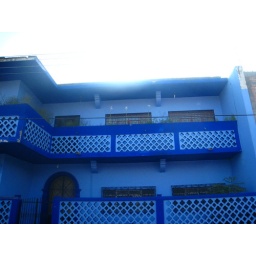
flowers in blue